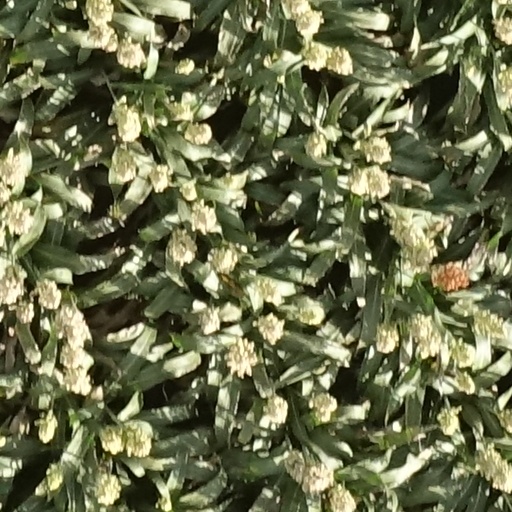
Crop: sorghum